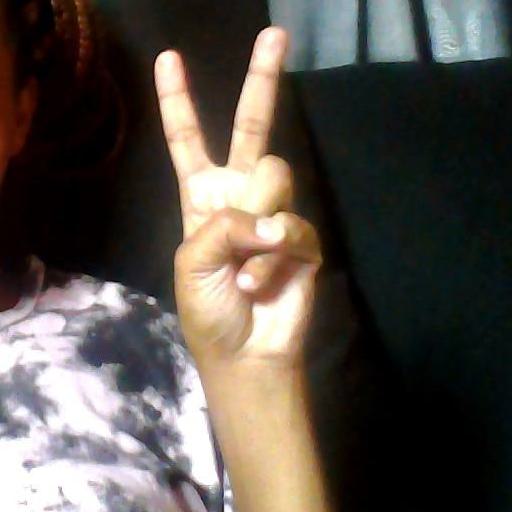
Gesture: peace